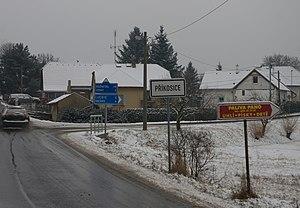
Příkosice est une commune du district de Rokycany, dans la région de Plzeň, en République tchèque. Sa population s'élevait à 436 habitants en 2018.